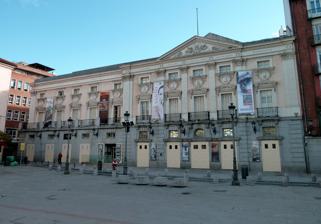
Building: Teatro Español (Madrid)
Country: Spain
Year built: 1565
Public theatre in Madrid, Spain Teatro Español Façade of Teatro Español facing Plaza de Santa Ana Address Madrid Spain Type Theatre Capacity 763 Construction Opened 21 September 1583 Rebuilt 1887–1895 Architect Román Guerrero Website https://www.teatroespanol.es/en Teatro Español ('Español Theatre' or 'Spanish Theatre'), formerly Teatro del Príncipe and Corral del Príncipe , is a public theatre administered by the Government of Madrid , Spain. The original location was an open-air theatre in medieval times, where short performances and some theatrical pieces, which became part of famous classical literature in later years, were staged. Its establishment was authorized by a royal decree of Philip II in 1565. The 18th century also marked the definitive establishment of Teatro del Príncipe, which had its own group of followers, the "chorizos," and were in constant struggle with the "polacos," who preferred the performances of the rival Teatro de la Cruz . By this time, Leandro Fernández de Moratín premiered La comedia nueva at Teatro del Príncipe. On 11 July 1802, the theatre was engulfed by fire, and re-opened five years later with the final renovations supervised by architect Juan de Villanueva . The current building, erected in Neoclassical style according to a design by Román Guerrero, was built between 1887 and 1895 under the direction of Natalio Grueso. In front of the theatre is the Plaza de Santa Ana , built after the demolition of a 16th-century Carmelite monastery. The names of famous theatre personalities are engraved on the façade, among them the name of Federico García Lorca . History Teatro del Príncipe The former Teatro del Príncipe, or Corral del Príncipe, was a theatre of zarzuelas acquired by the brotherhood Cofradía de la Pasión y de la Soledad on 9 February 1580. By the end of that year, Corral de la Pacheca was acquired by the same brotherhood, which also bought two other buildings from Álava de Ibarra, doctor to Philip II , and another sold by Don Rodrigo de Herrera. It was built from 7 May 1582 with opening on 21 September of the following year with a play by Vázquez and John of Ávila . The theatre consisted of a stage, costume room, bleachers for men, ninety five portable banks, a hall for women, balconies with iron railings or grilles , master channels and roofs covering the stands. The courtyard was paved and an awning made to block the sun, but not the rain. This original structure was maintained until 1735, when a new building, concluded in ten years, was erected by architect Juan Bautista Sacchetti in cooperation with Ventura Rodríguez. At that time its name was changed from Corral del Príncipe to Teatro del Príncipe. Later, the site became a theatre of work which was one of the largest in the country. In 1849, it was transformed into the current Teatro Español, the only theatre in Madrid really similar to an ancient open-air theatre. During the reign of Philip II, the City Council in Madrid established two permanent playhouses or "corrales". One was Corral de la Cruz and the other Teatro del Principe, both housed at Iglesia de San Sebastian . The fervor for theatre plays among the population was so intense that two corral groups were formed, the "chorizos" and "polacos." The followers of the first group were Philip IV and Lope de Vega , and the second the "nobility." The rivalry between them was so intense to the extent of disturbing each other's programmes and closing theatres under the orders of Count Arnada, minister of Charles III . In the 18th century, both theatres were demolished and rebuilt in Italian architectural style with modern facilities such as an expansive stage with mechanized operation and artificial lighting. Teatro Español In 1825, under the direction of French impresario John Grimaldi , the theatre underwent a series of improvements such as lighting and props in both structural and artistic fields. By royal decree, Teatro del Príncipe changed its name to Teatro Español in 1849. Its capacity was of 1,200 spectators and the owner the City Council, leased by the Government of Spain. Under the leadership of Minister of Internal Affairs José Luis Sartorius, a new model theatre was installed with the staging of Casa con dos puertas, mala es de guardar by Calderon de la Barca , on 8 April 1849. The playwright Ventura de la Vega was appointed director of the theatre. A year later he was replaced by Tomás Rodríguez Rubí, until in May 1851 the theatre passed back to the management of the municipality. In 1860, actor Manuel Catalina became director of the theatre. Between 1887 and 1894, the architect Roman Guerrero extensively renovated the theatre in its present appearance. The theatre reopened on 12 January 1895 with the play El desdén, con el desdén, with management via concession from the City Council by Roman Guerrero and then actress María Guerrero, who staged works of Benito Pérez Galdós, the Nobel Prize of Literature Jacinto Benavente 's and José de Echegaray 's. Guerrero retained the management of the theatre until 1909. Over the next two decades, the theatre was occupied under concession by successive leasers, including Jacinto Benavente himself, together with actor Ricardo Calvo, with the commitment of devoting room to the Spanish Classical Theatre. Between 1930 and 1935, except for February and May 1931, the theatre was occupied by the companies of Margarita Xirgu , and Enrique Borrás, through which the works of Federico Garcia Lorca and Rafael Alberti premiered under the direction of Cipriano Rivas Cherif . In October 1935, the concession granted to them passed over to Ricardo Calvo's and Enrique Borrás' for a period of one year, later revoked in March 1936. During the period of the Spanish Civil War , the concession of the theatre was in the hands of actor Manuel González, who staged El alcalde de Zalamea on 28 March 1939, the day the troops of Francisco Franco took Madrid. After the war, Teatro Español underwent a major change in its legal status. It reopened on 15 April 1939, coinciding with the death anniversary of Serafín Álvarez Quintero. The ownership of the facility remained in the hands of the City Council, although the management was assumed by the Government of Spain. Between the end of the war and the mid-1940s, the concession of the theatre was handed over to the companies of Ana Adamuz, Nini Montian-Guillermo Marin, Fernando Díaz de Mendoza y Guerrero-María Guerrero López. Under a ministerial order of March 1940, a national council of theatres was created with two sections: Teatro Nacional Español,  staging classic authors, and Teatro María Guerrero . The season opened on November 13 of that year with La Celestina. The organizational unit was in charge of the Ministry of Education of Spain and the National Ministry of Education until 1951, and the Ministry of Information and Tourism from then on. After ten consecutive years, the management of the theatre was in the hands of Cayetano Luca de Tena, until in 1954 the authorities handed over the administration to José Tamayo and his company "Lope de Vega," in which actors Carlos Lemos, Núria Espert , Adolfo Marsillach and Berta Riaza performed. During the years of dictatorship, literary milestones such as Historia de una escalera and the introduction of contemporary foreign authors such as J.B. Priestley and Jean Anouilh premiered at Teatro Español. On 19 October 1975, the theatre was damaged by another fire. Its reconstruction continued until 16 April 1980, with the new production of Calderon de la Barca's La dama de Alejandría. After a whole year of joint management between the Ministry of Culture and the City Council, headed by a board of directors, the theatre went back to the municipality of Madrid on 16 October 1981, with the auditorium now accommodating 763 spectators. In 2005, the old cafeteria was transformed into a room for small events, and since 2007, the theatre's management have also been organizing events at Naves del Español theatre, located in the cultural centre Matadero Madrid , with the design of the theatre rooms provided by French scenographer Jean-Guy Lecat. Directors Some of the directors included: Federico Balart (1890–1905) Fernando Díaz de Mendoza (1905–1908) Manuel González (During the Spanish Civil War ) Felipe Lluch (1940–1941) Cayetano Luca de Tena (1942–1952) José Tamayo (1954–1962) Cayetano Luca de Tena (1962–1964) Adolfo Marsillach (1965–1966) Miguel Narros (1966–1970) Alberto González Vergel (1970–1976) José Luis Alonso Mañés (1979–1983) José Luis Gómez (1983–1984) Miguel Narros (1984–1989) Gustavo Pérez Puig (1990–2003) Mario Gas (2004–2012) Natalio Grueso (since 2012) References